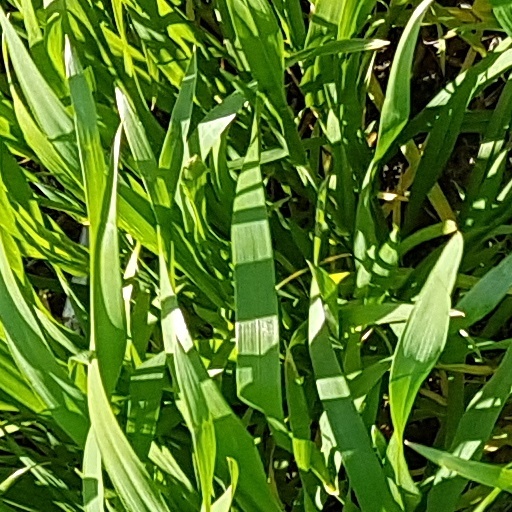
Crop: wheat